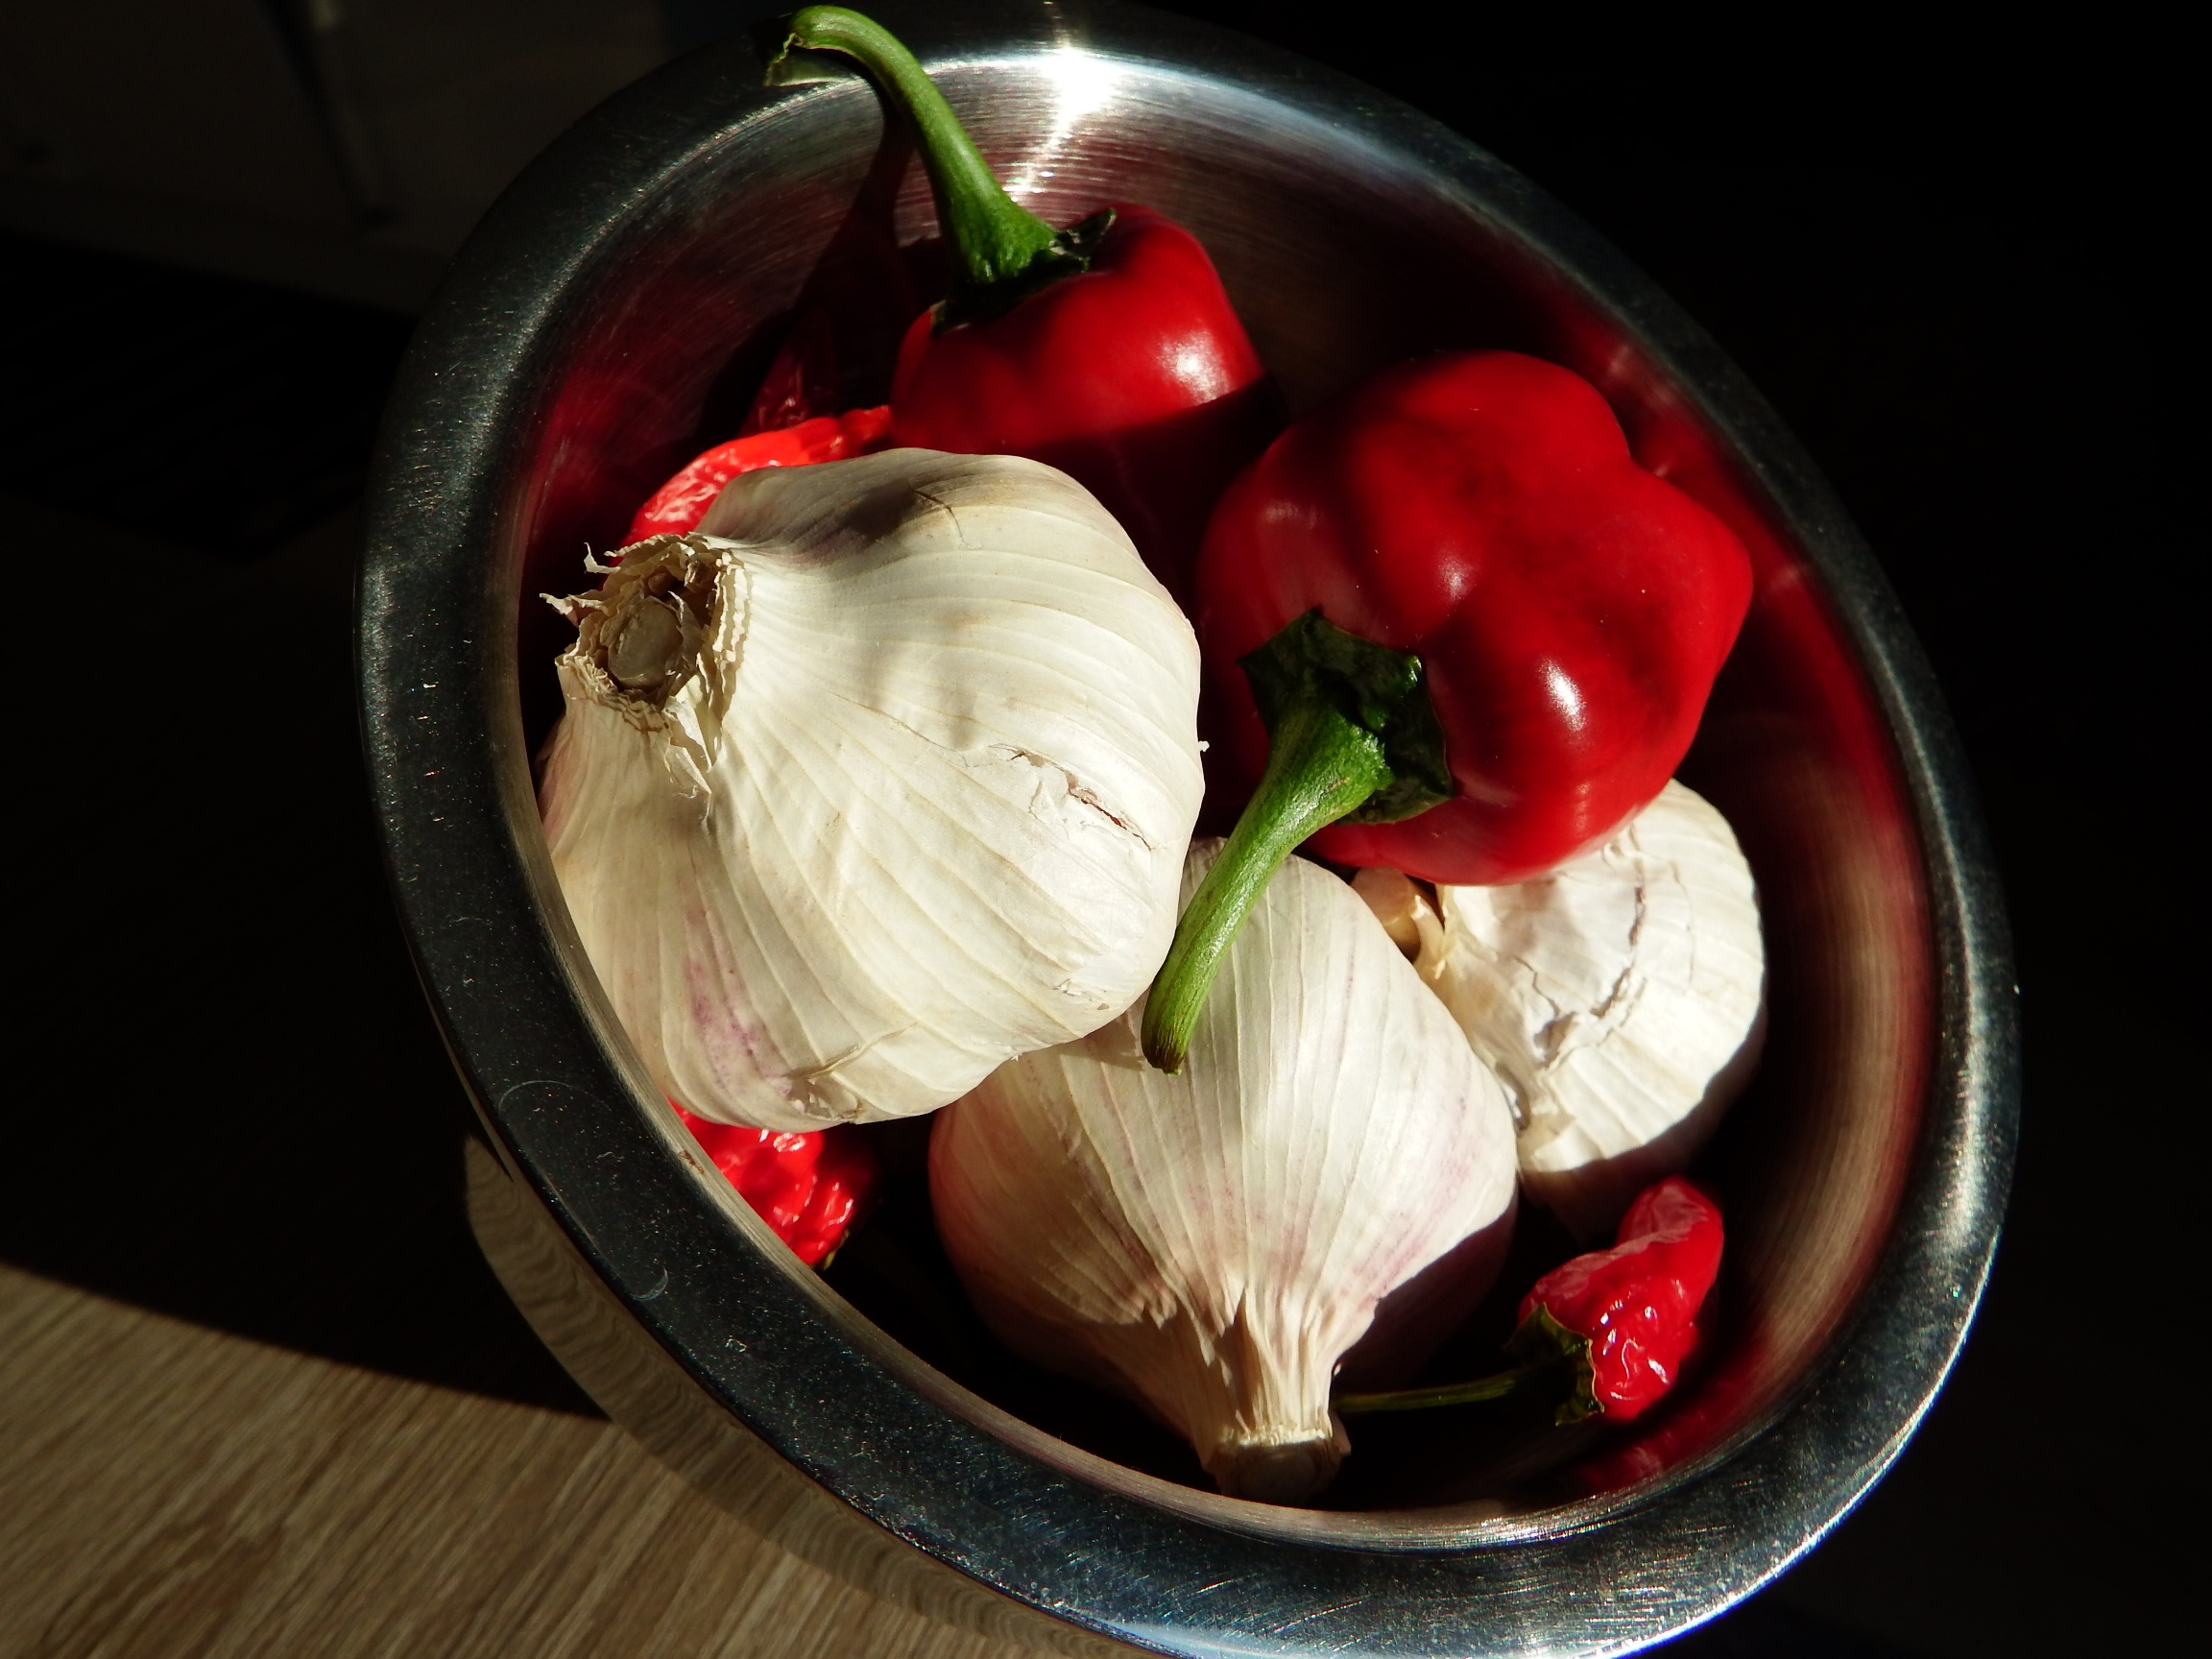
plant, dish, food, spice, red, garlic, produce, vegetable, cook, pepperoni, pods, vegetables, flowering plant, land plant